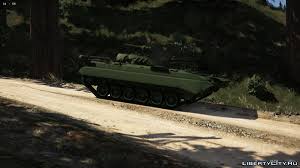
Label: BMP-2